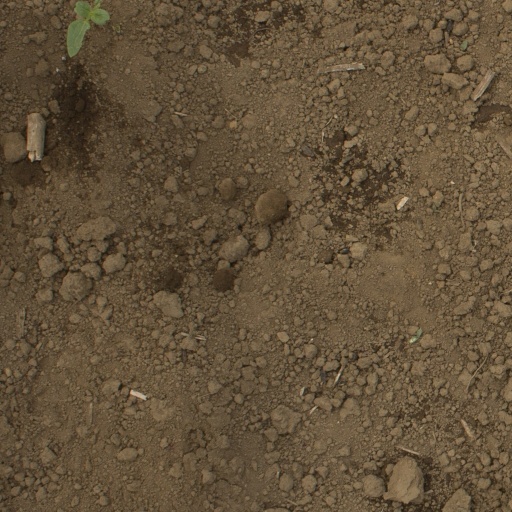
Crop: Jerusalem artichoke